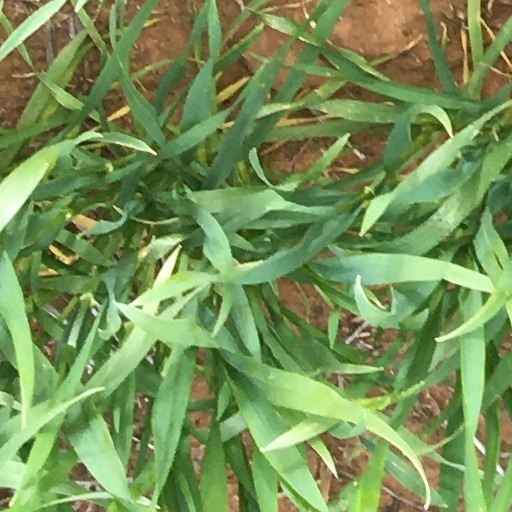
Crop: wheat